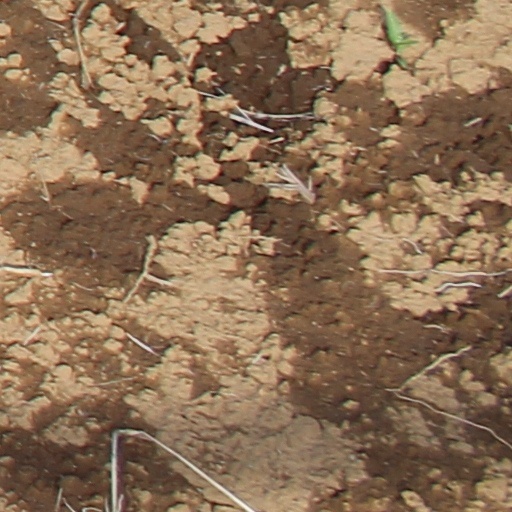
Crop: wheat